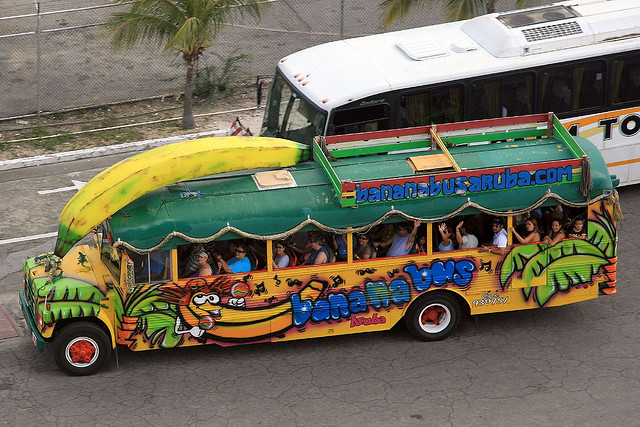
A bus with banana decorations full of passengers.

a spray painted colorful bus driving down the road

A banana themed bus driving down the street.

A bus filled with passengers painted with art driving down a street with a giant banana on top of it.

A brightly colored tour bus with a big banana and "banana bus" on the side.